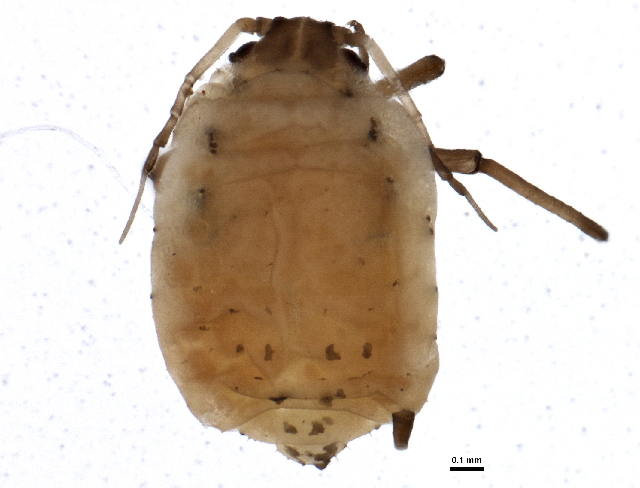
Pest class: cabbage_aphid